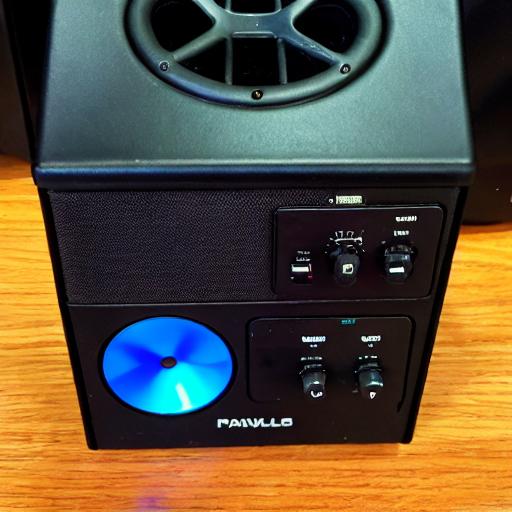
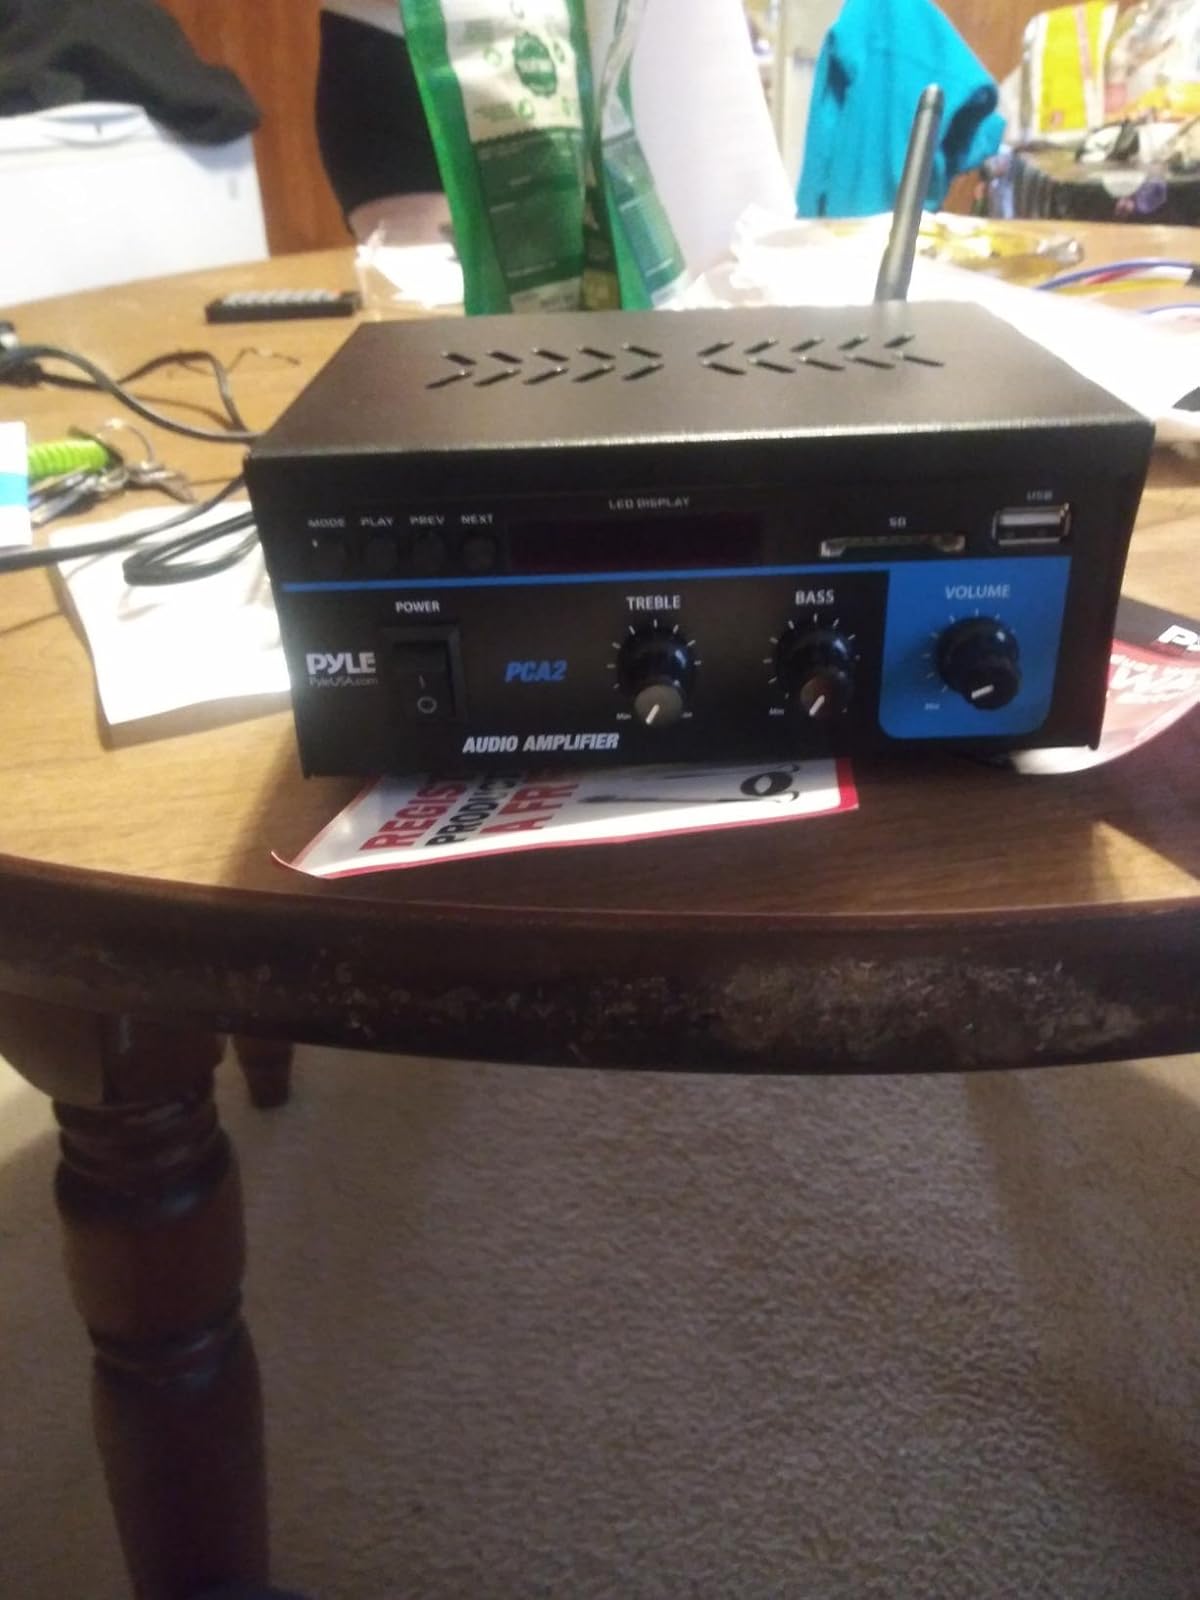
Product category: speaker
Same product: no